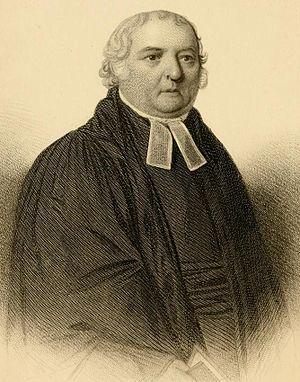
Samuel Marsden est un missionnaire protestant britannique.